Pillar of Eliseg

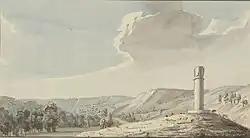
Pillar of Eliseg, Clwydian Range and Dee Valley, in the ancient Lordship of Yale

The Latin inscription consisted of some thirty-one lines of insular script. It not only mentioned several individuals described in the "Historia Brittonum", but also complemented the information presented in that text. Considerable portions of the original inscription were read by the antiquarian Edward Lluyd in 1696 and his transcript seems to have been remarkably accurate according to Robert Vermaat of "Vortigern Studies".